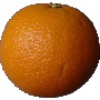
Label: orange